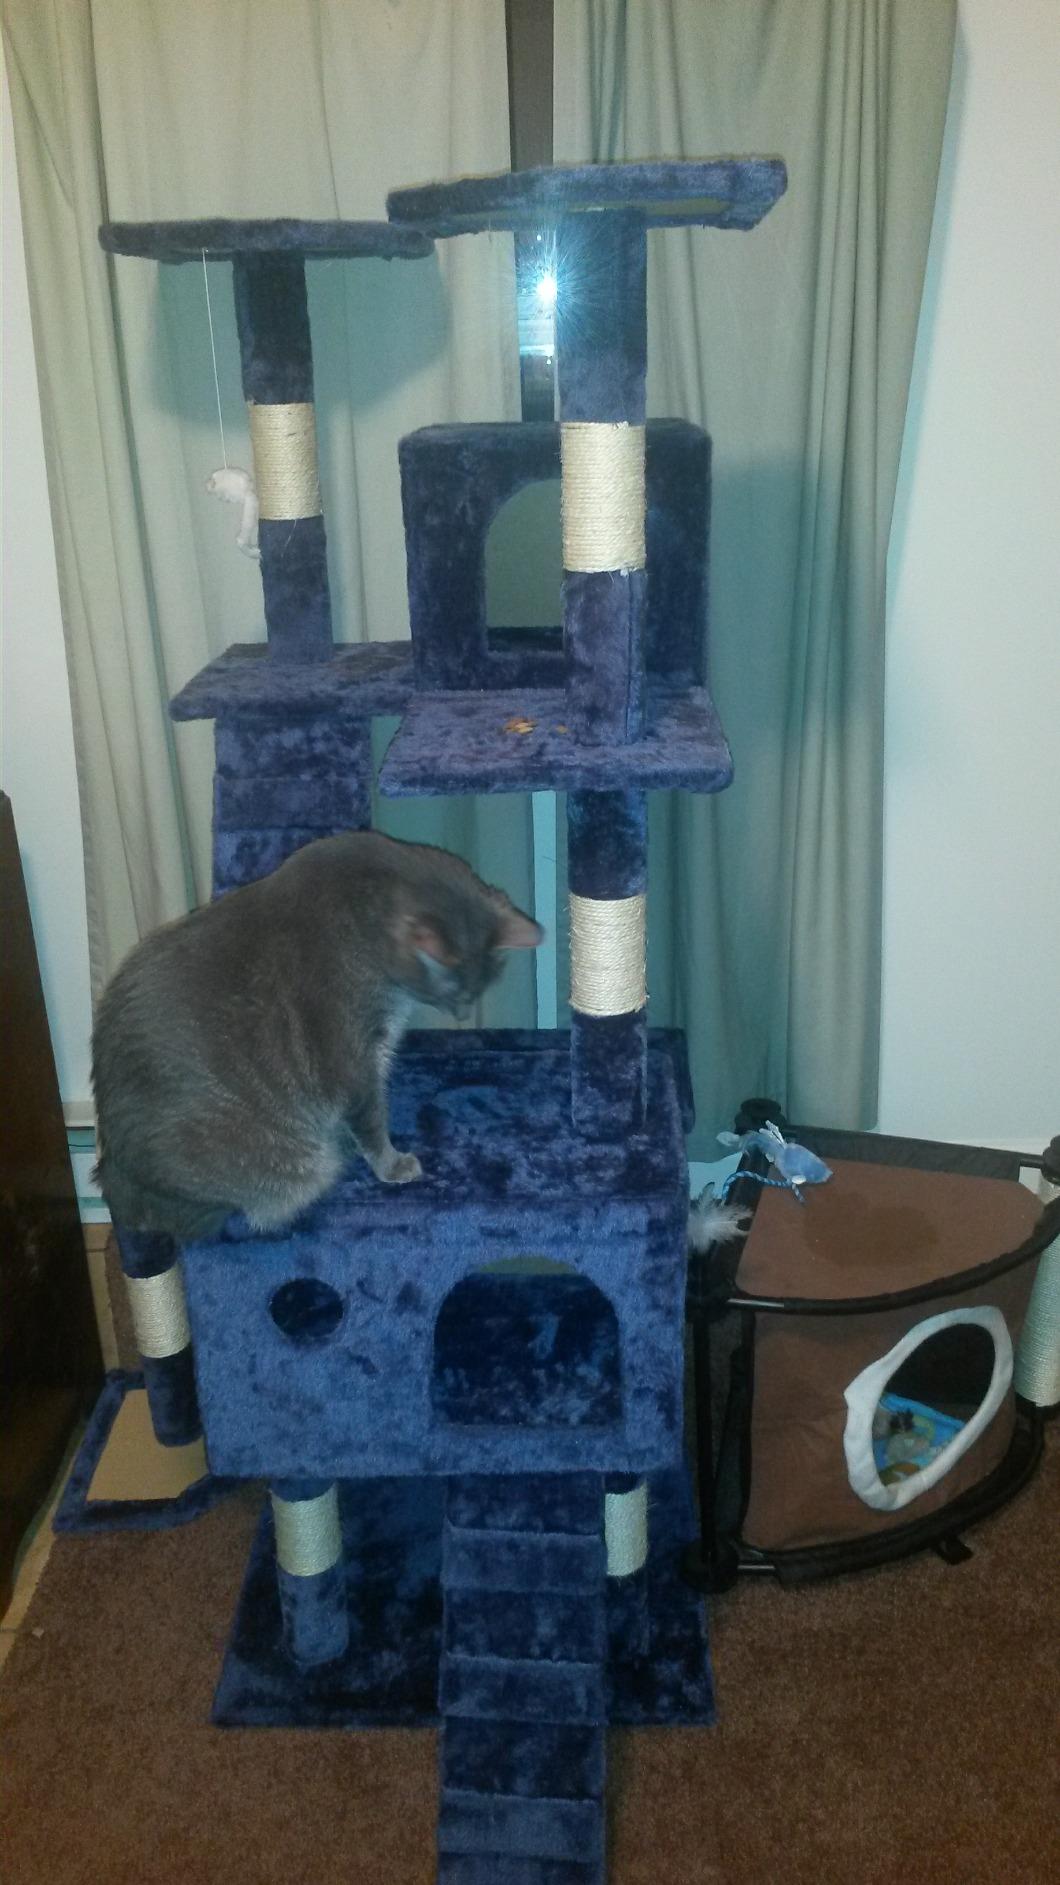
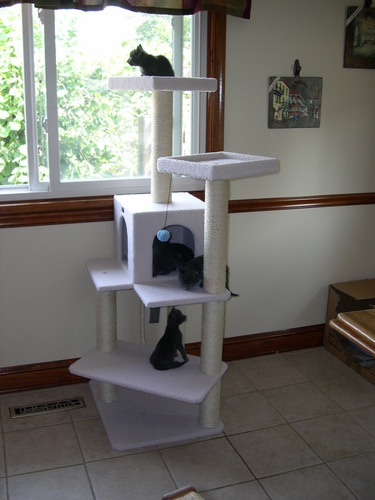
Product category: items_cat tree
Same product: no